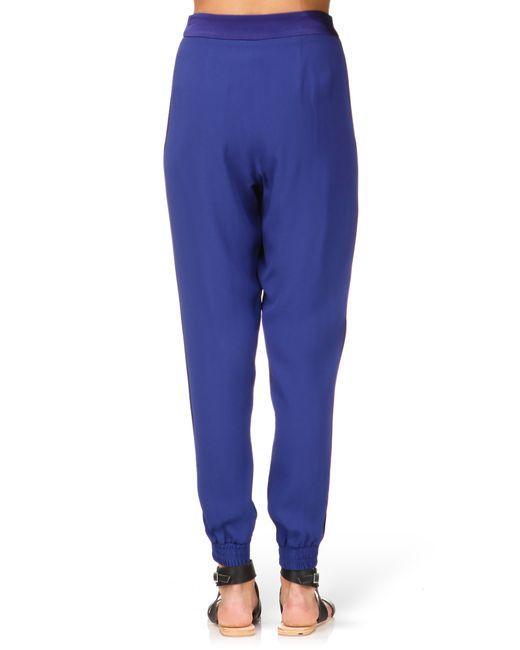
Blaue Leinen elastische Taille Karottenbeine Jogger